Council on Environmental Quality

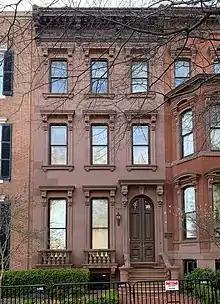
Council on Environmental Quality building at 730 Jackson Place in Washington, D.C.

The Council on Environmental Quality (CEQ) is a division of the Executive Office of the President that coordinates federal environmental efforts in the United States and works closely with agencies and other White House offices on the development of environmental and energy policies and initiatives.